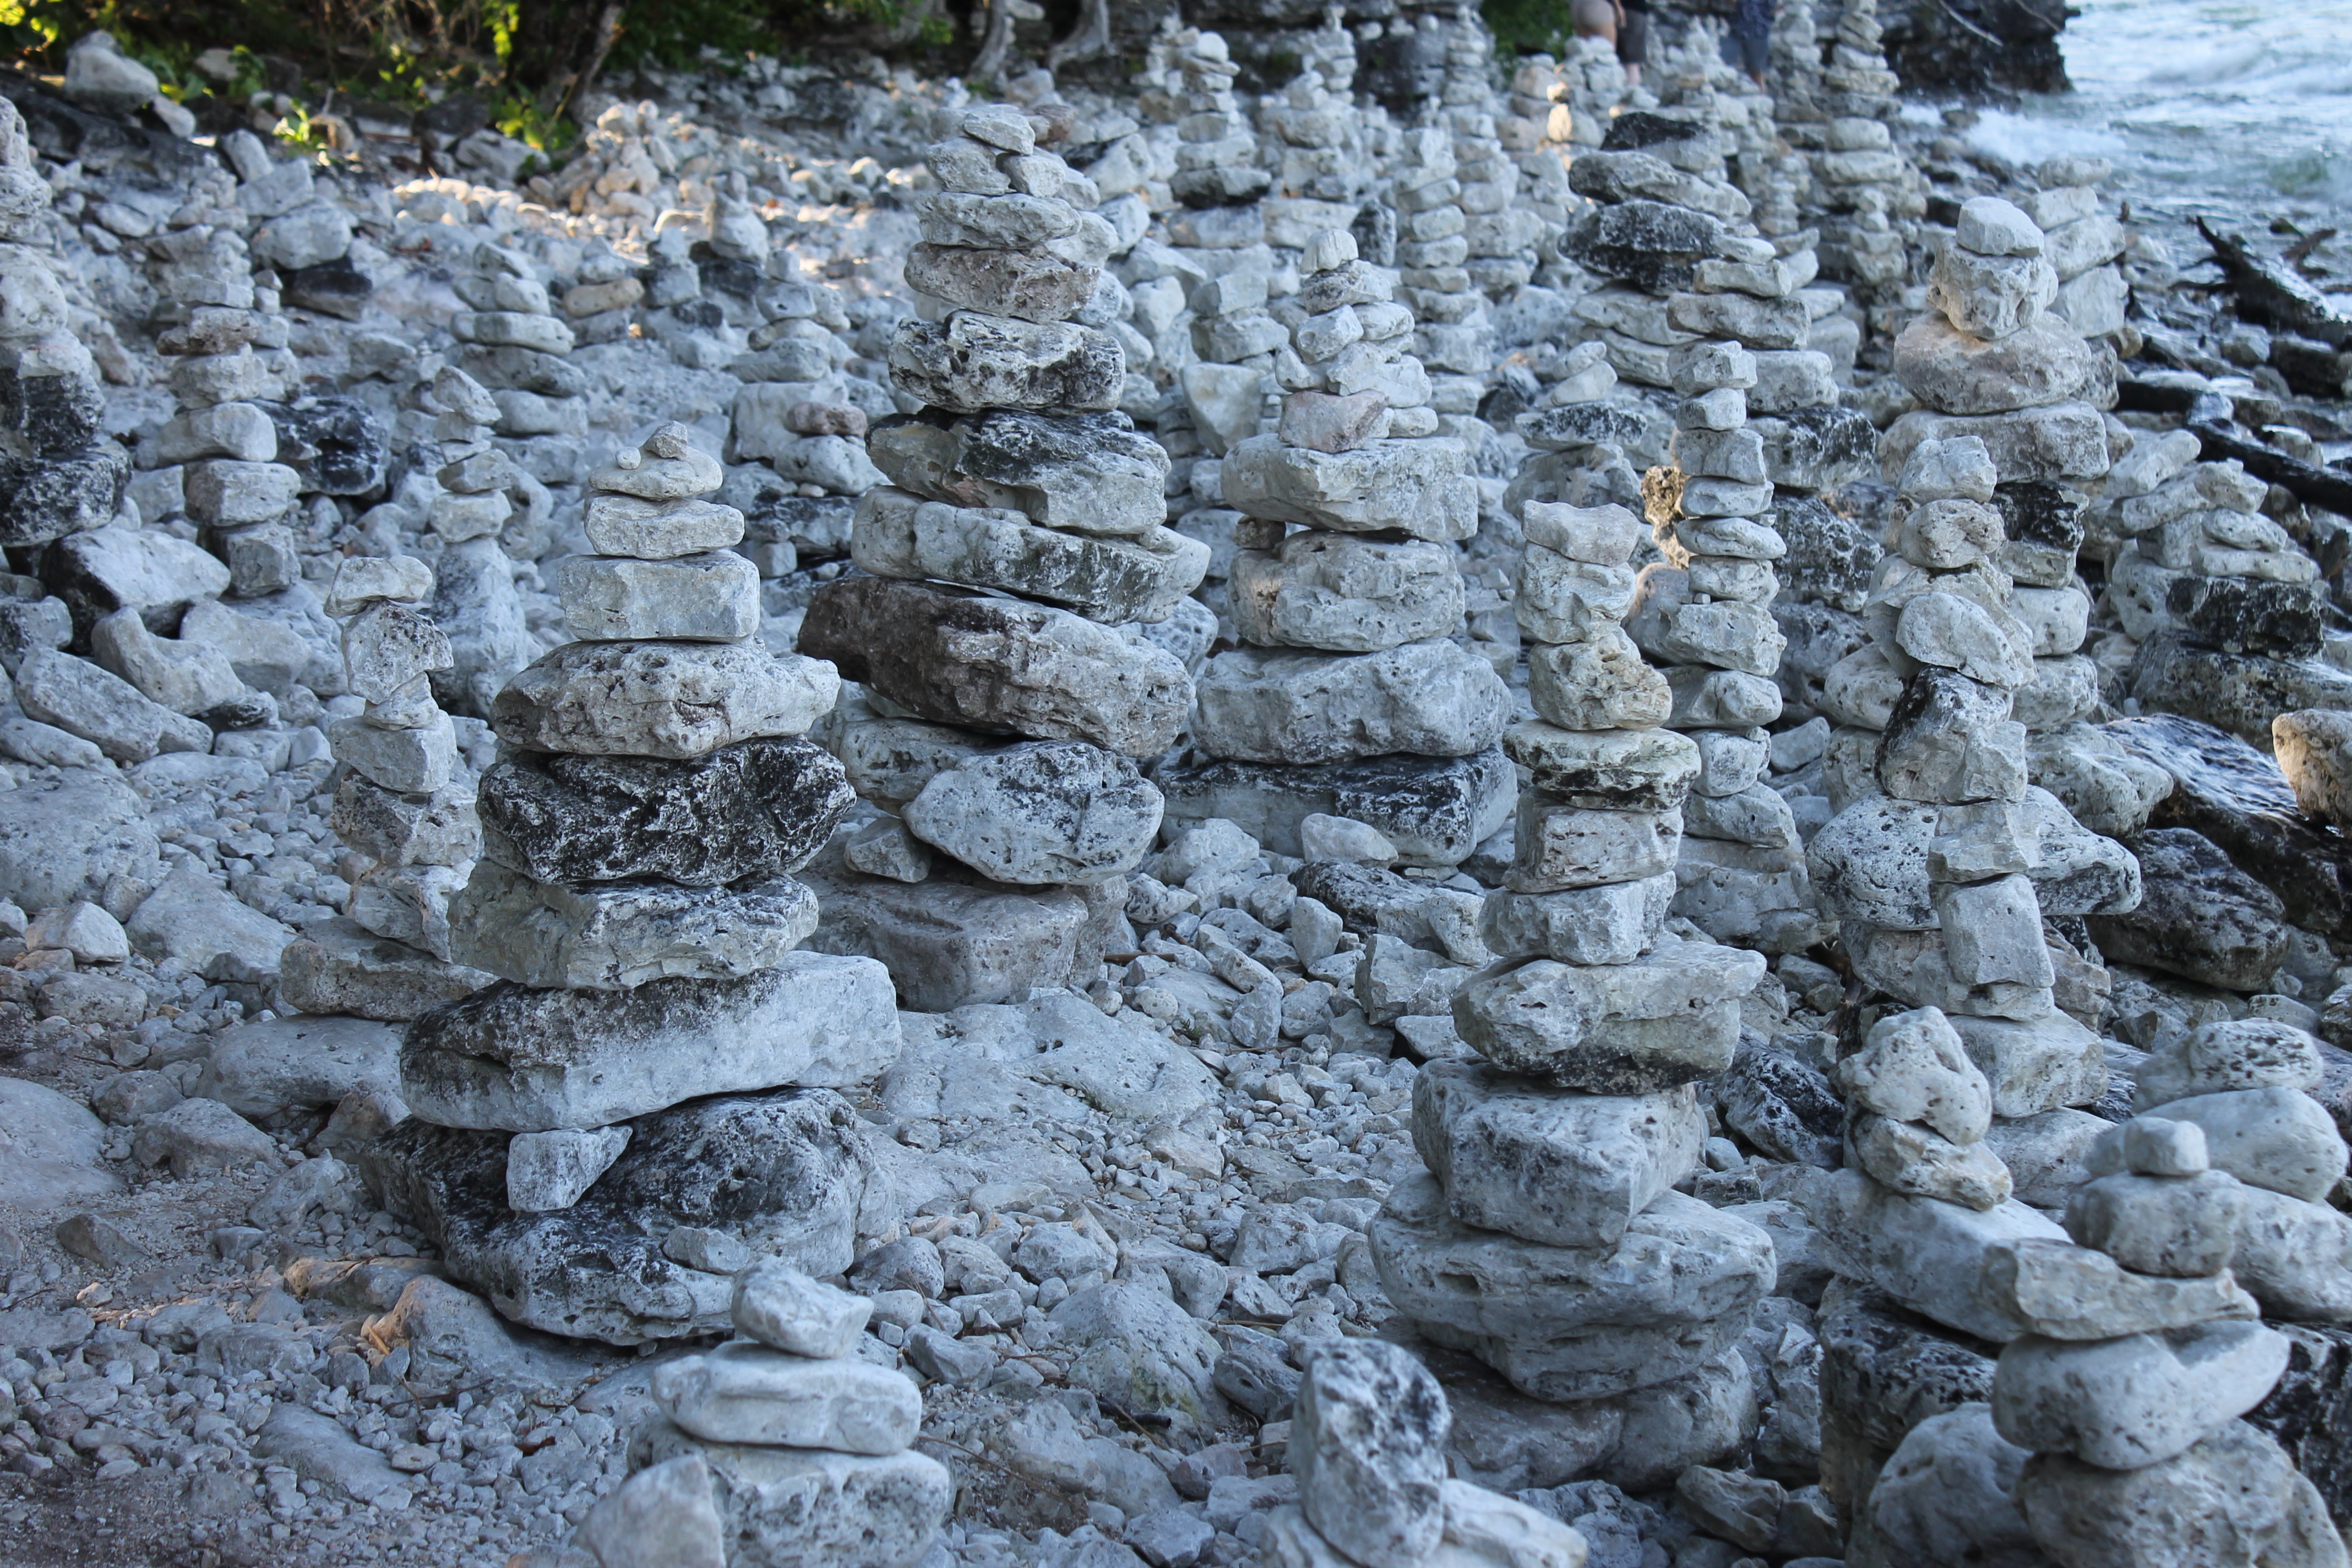
nature, rock, snow, monument, stone wall, terrain, material, geology, ruins, badlands, bedrock, ancient history, geological phenomenon